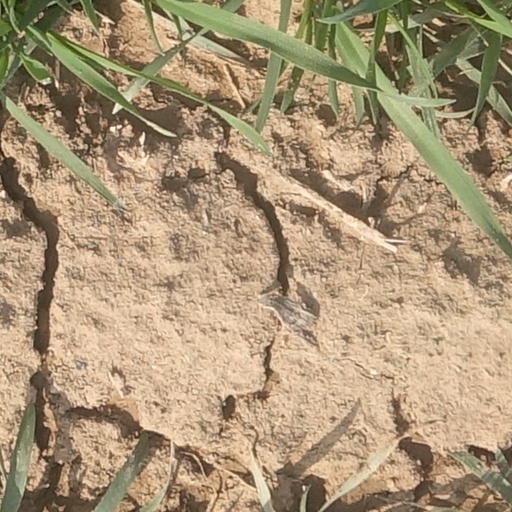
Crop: wheat